No. 2620 Squadron RAuxAF Regiment

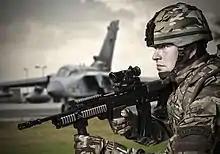

The squadron was formed in 1983, in RAF Marham, Norfolk, where it has remained ever since, as a field squadron in the auxiliary RAF Regiment. In 2000, it was re-roled as an Operational Support Squadron and in February 2003 it became the first RAF Regiment auxiliary squadron to deploy overseas since 1945 when it was sent to Kuwait as part of Operation Telic in the Iraq War. The squadron reverted to its original status as a field squadron in 2004, and in 2010, was granted a squadron standard by her Majesty the Queen.